Sniffles (Merrie Melodies)

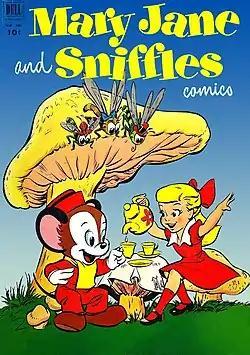
"Mary Jane and Sniffles," Dell Comics, 1952.

Sniffles faded into obscurity in the animation arena. However, he would find new life in the "Looney Tunes and Merrie Melodies Comics" begun in 1940 by Dell Comics (writer Chase Craig used several minor Warner Bros. characters to fill pages). These comics teamed Sniffles with a little girl named Mary Jane who could shrink herself to mouse size, originally by sprinkling magic sand borrowed from the Sandman. Throughout most of the series, she could shrink just by reciting "First I close my eyes real tight / Then I wish with all my might / Magic words of poof poof piffles / Make me just as small as Sniffles." By now Sniffles had lost most of his animated film personality and was just a companion to Mary Jane as she explored something found in a garden or entered a sort of magical toyland. Mary Jane surpassed the mouse in popularity, and got top billing in later issues. Artist Roger Armstrong drew the series until Al Hubbard took over in the 1950s. These adventures proved a favorite with readers, and the series continued until 1961. This series was resurrected in 2006 for a story in issue #140 of the "Looney Tunes" comic book published by DC Comics.